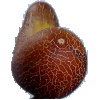
Label: Cucumber Ripe 1